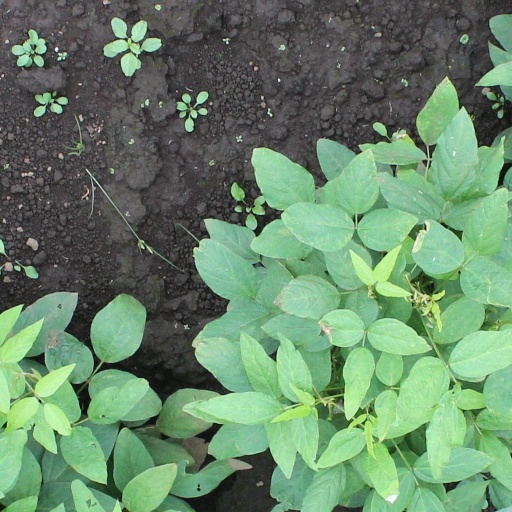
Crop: soybean